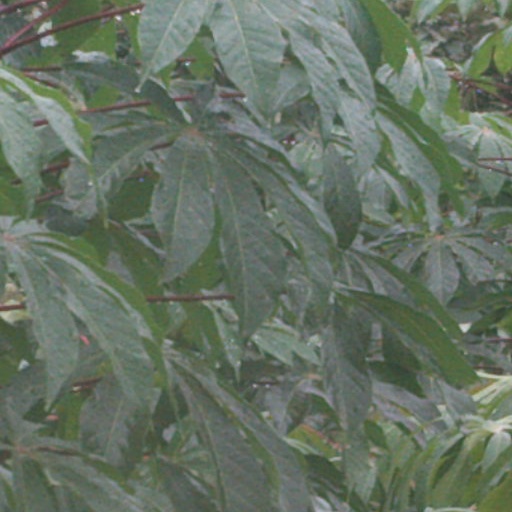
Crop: cassava